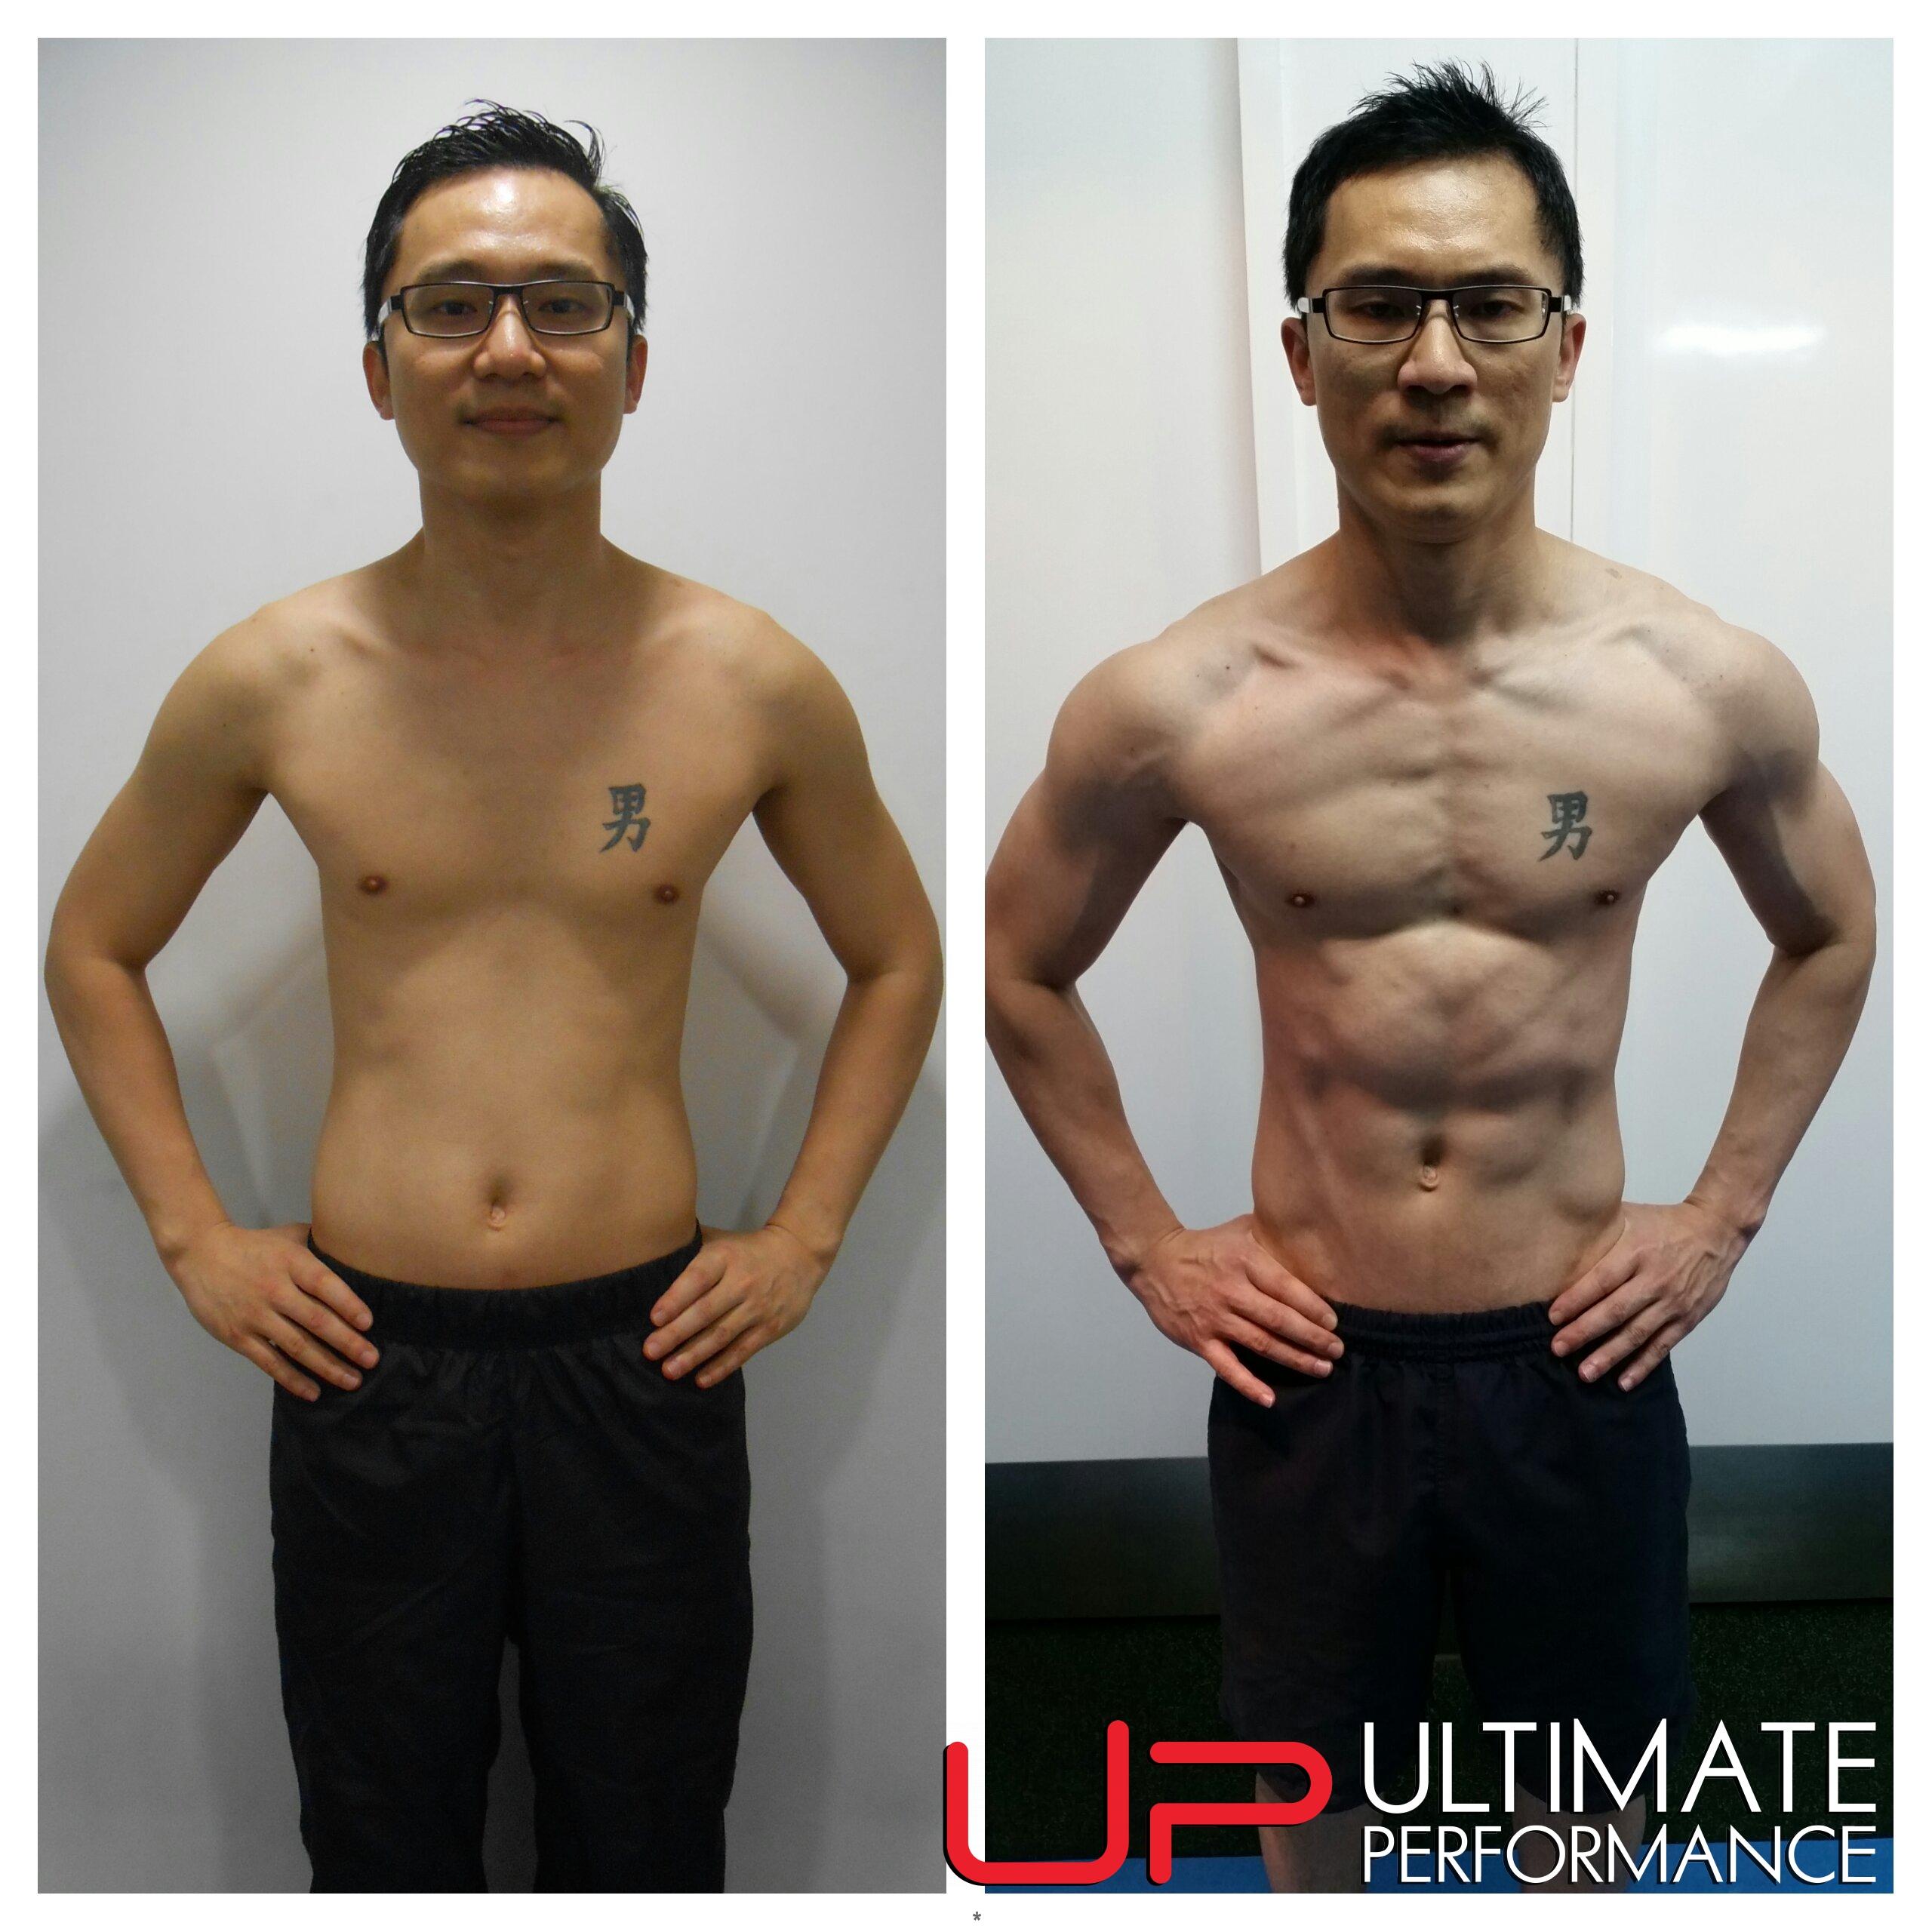
Gender: men